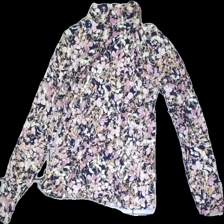
View: front
Type: Top
Category: Ladies
Brand: Lindex
Colors: Blue, White, Pink, Multicolor
Material: 100% Viscose
Pattern: Floral print
Cut: Tight, Turtle neck
Size: S
Price range: <50
Recommended usage: Recycle
Description: washed out